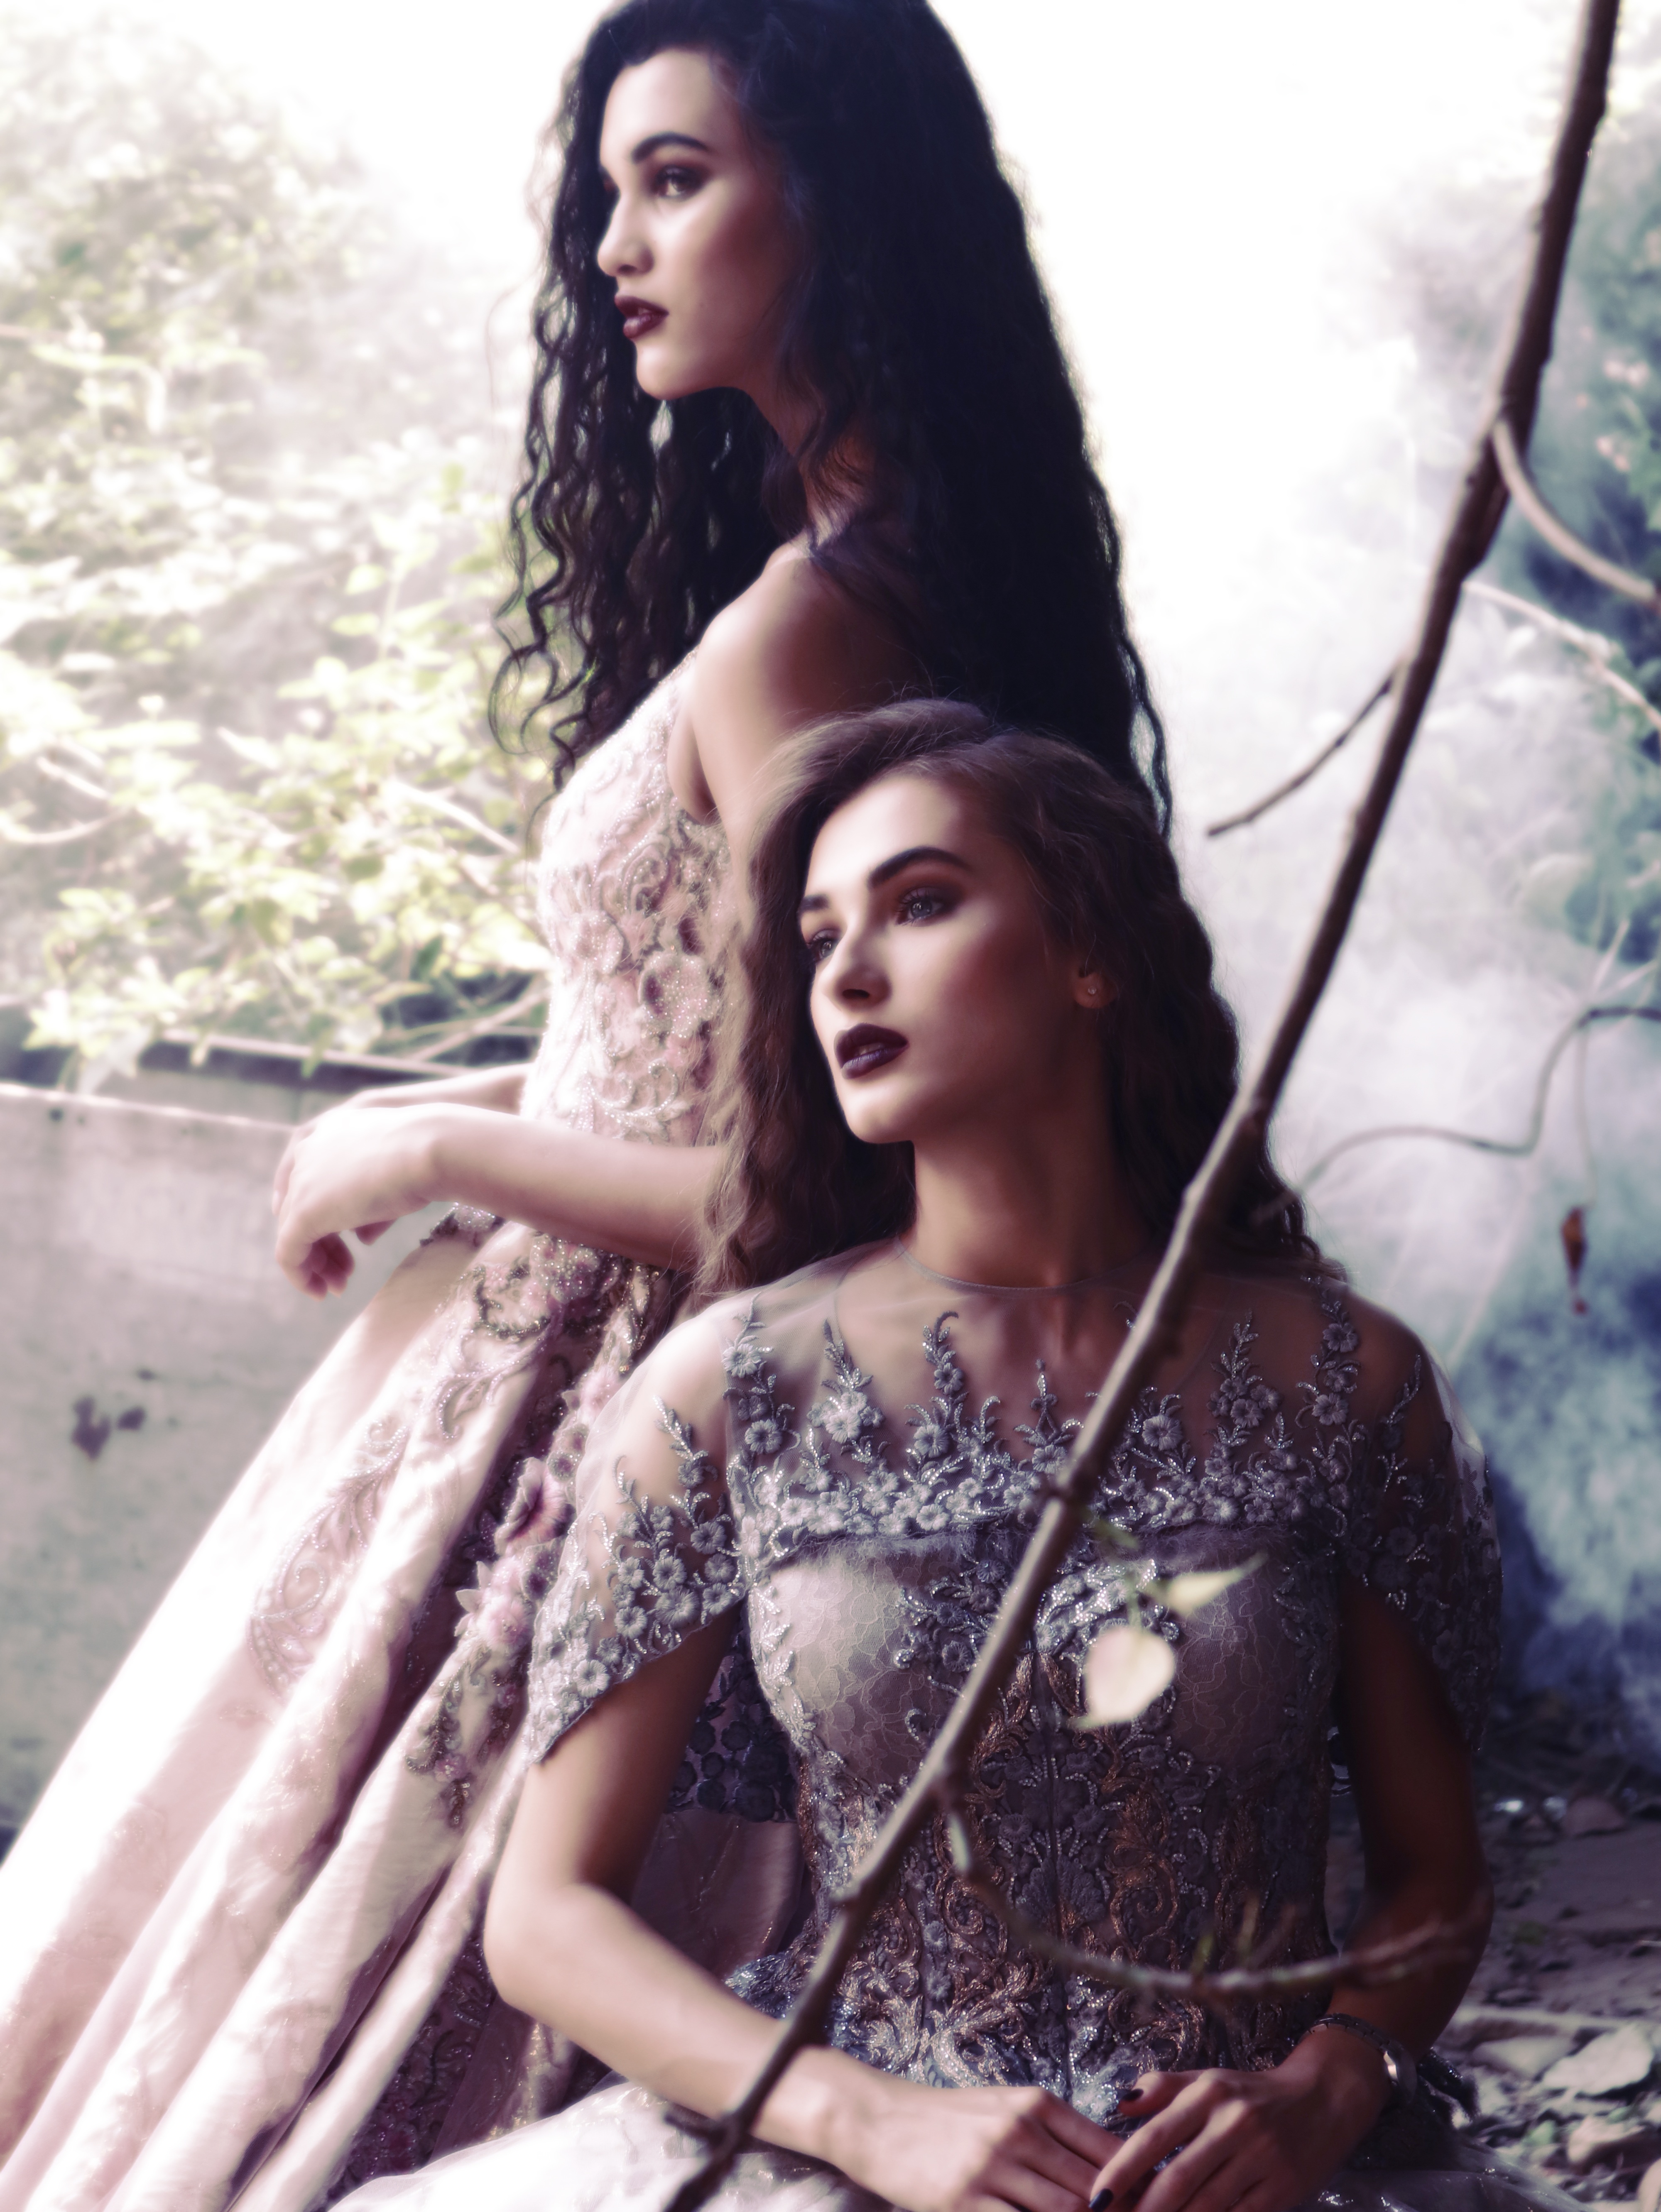
person, girl, woman, photography, trunk, brunette, model, young, lady, human body, women, photograph, beauty, image, production, models, dresses, abdomen, photo shoot, fashion shoot